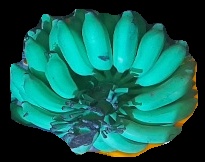
Variety: elakki-bale
Grade: grade2